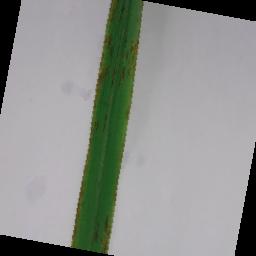
Label: Rice___Leaf_Blast